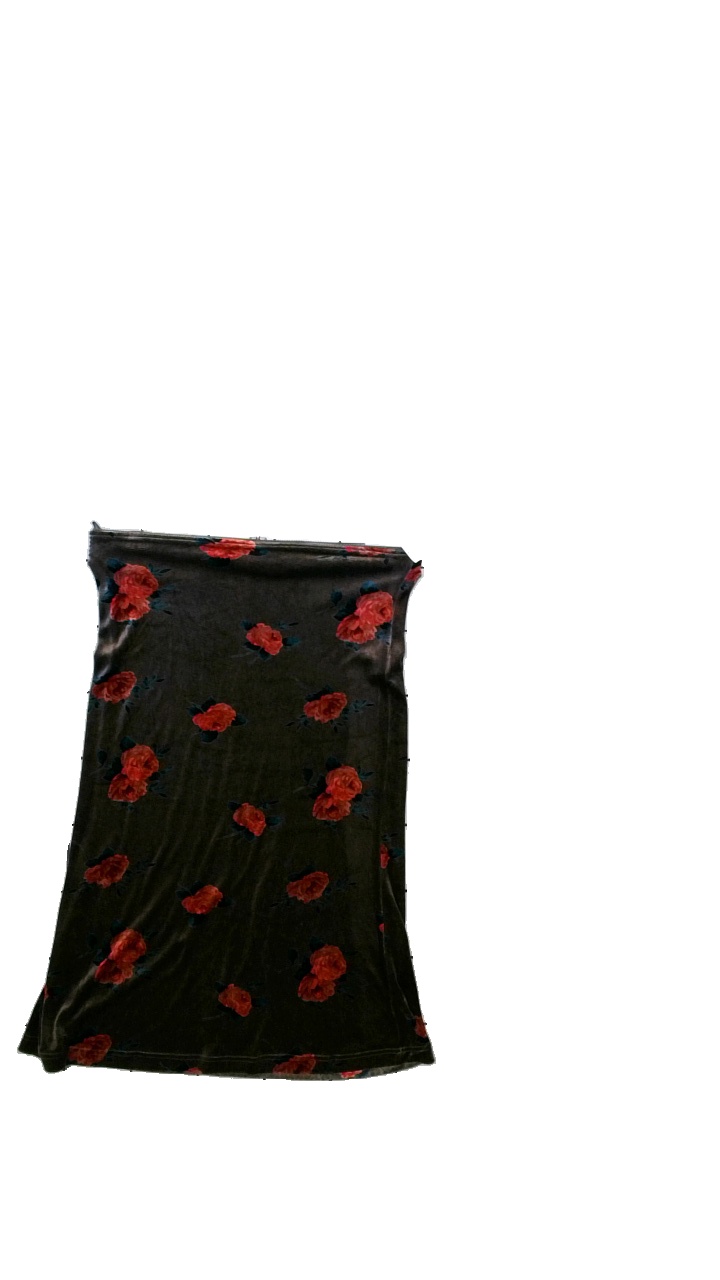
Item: Skirt (Ladies)
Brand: Indiska
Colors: Green, Multicolor
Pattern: Floral print
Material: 80% viscose, 20% polyester
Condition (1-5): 4
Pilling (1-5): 5
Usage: Reuse
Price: <50